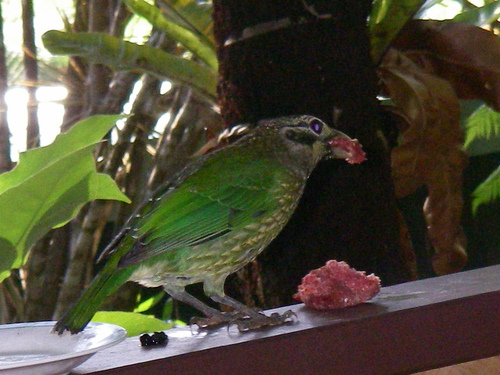
this bird has bright green wings and tail, but has a yellow-green mottled breast and flank and a black cheek patch.
a small bird, with bright green wings and tail, mottled yellow breast and belly, and a thick, blunt bill.
a green bird with a short bill and speckled feathers.
this bird has a speckled belly and breast with a short pointy bill and green wing and back.
bird with brownish yellow beak, gray tarsus, feet and throat, green wings, inner and outer rectrices
this bird has wings that are green with a yellow belly
this bird has wings that are green and has round black eyesthe bird is bright green and its feet have very pointy toes.
this bird has wings that are green and has a spotted belly
this bird has wings that are green and has a yellow belly
Species: Spotted Catbird